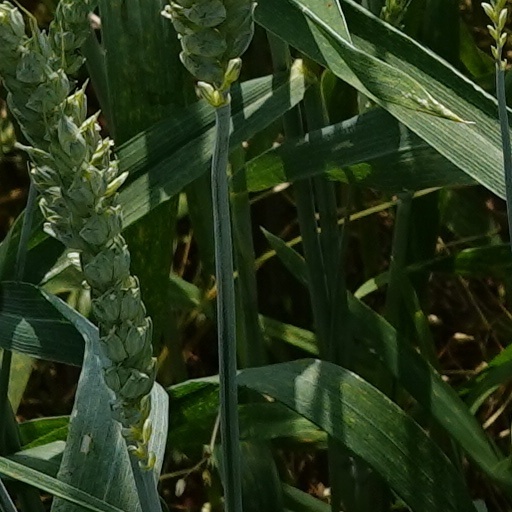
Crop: wheat